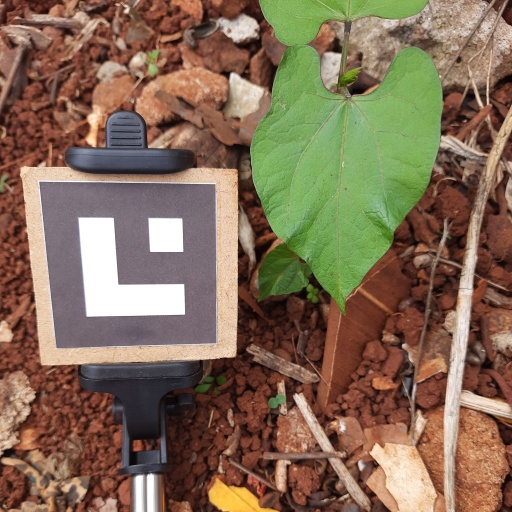
Observations: wavy surface, no eating holes, under shade